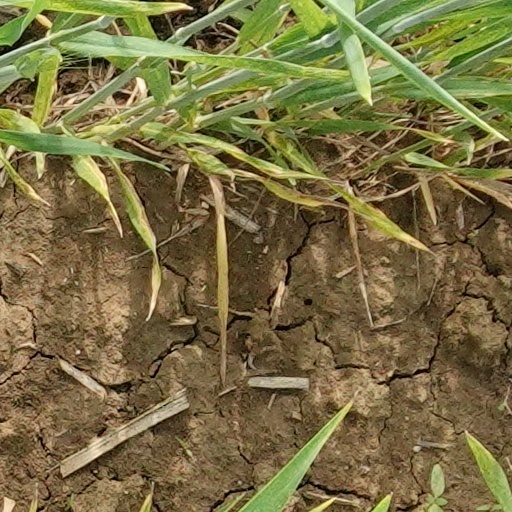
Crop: wheat